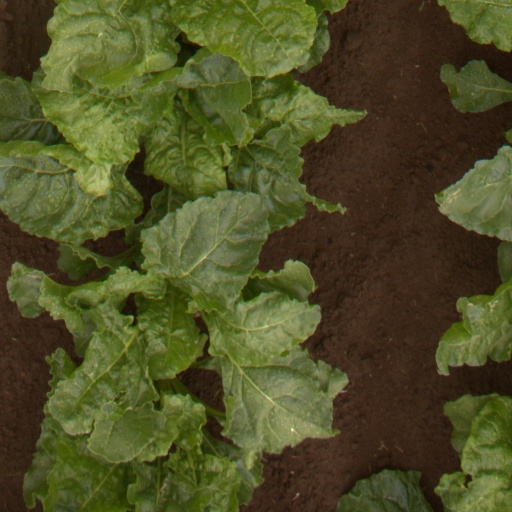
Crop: sugar beet